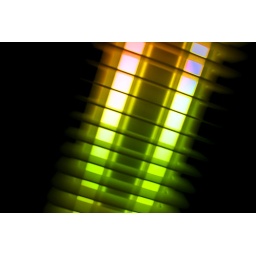
just my office lamp in the sealling with a little bit of lighting photoshop effect